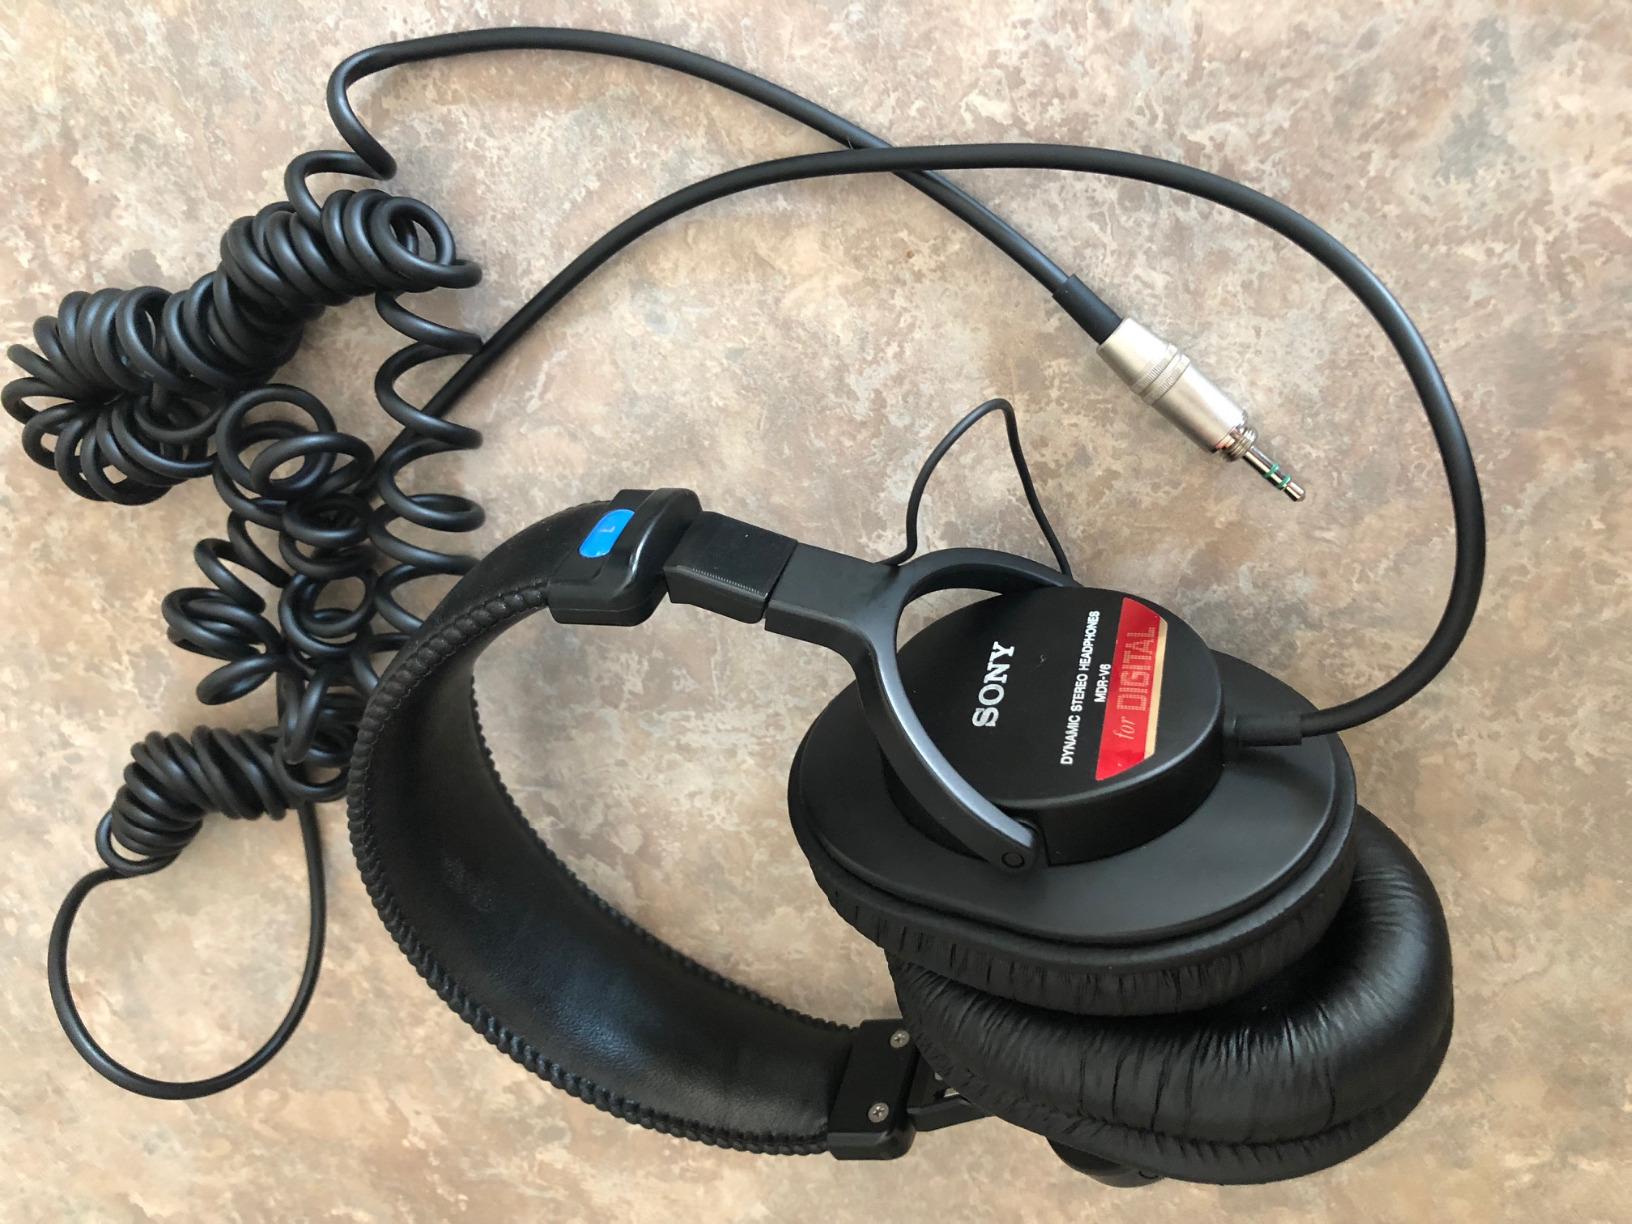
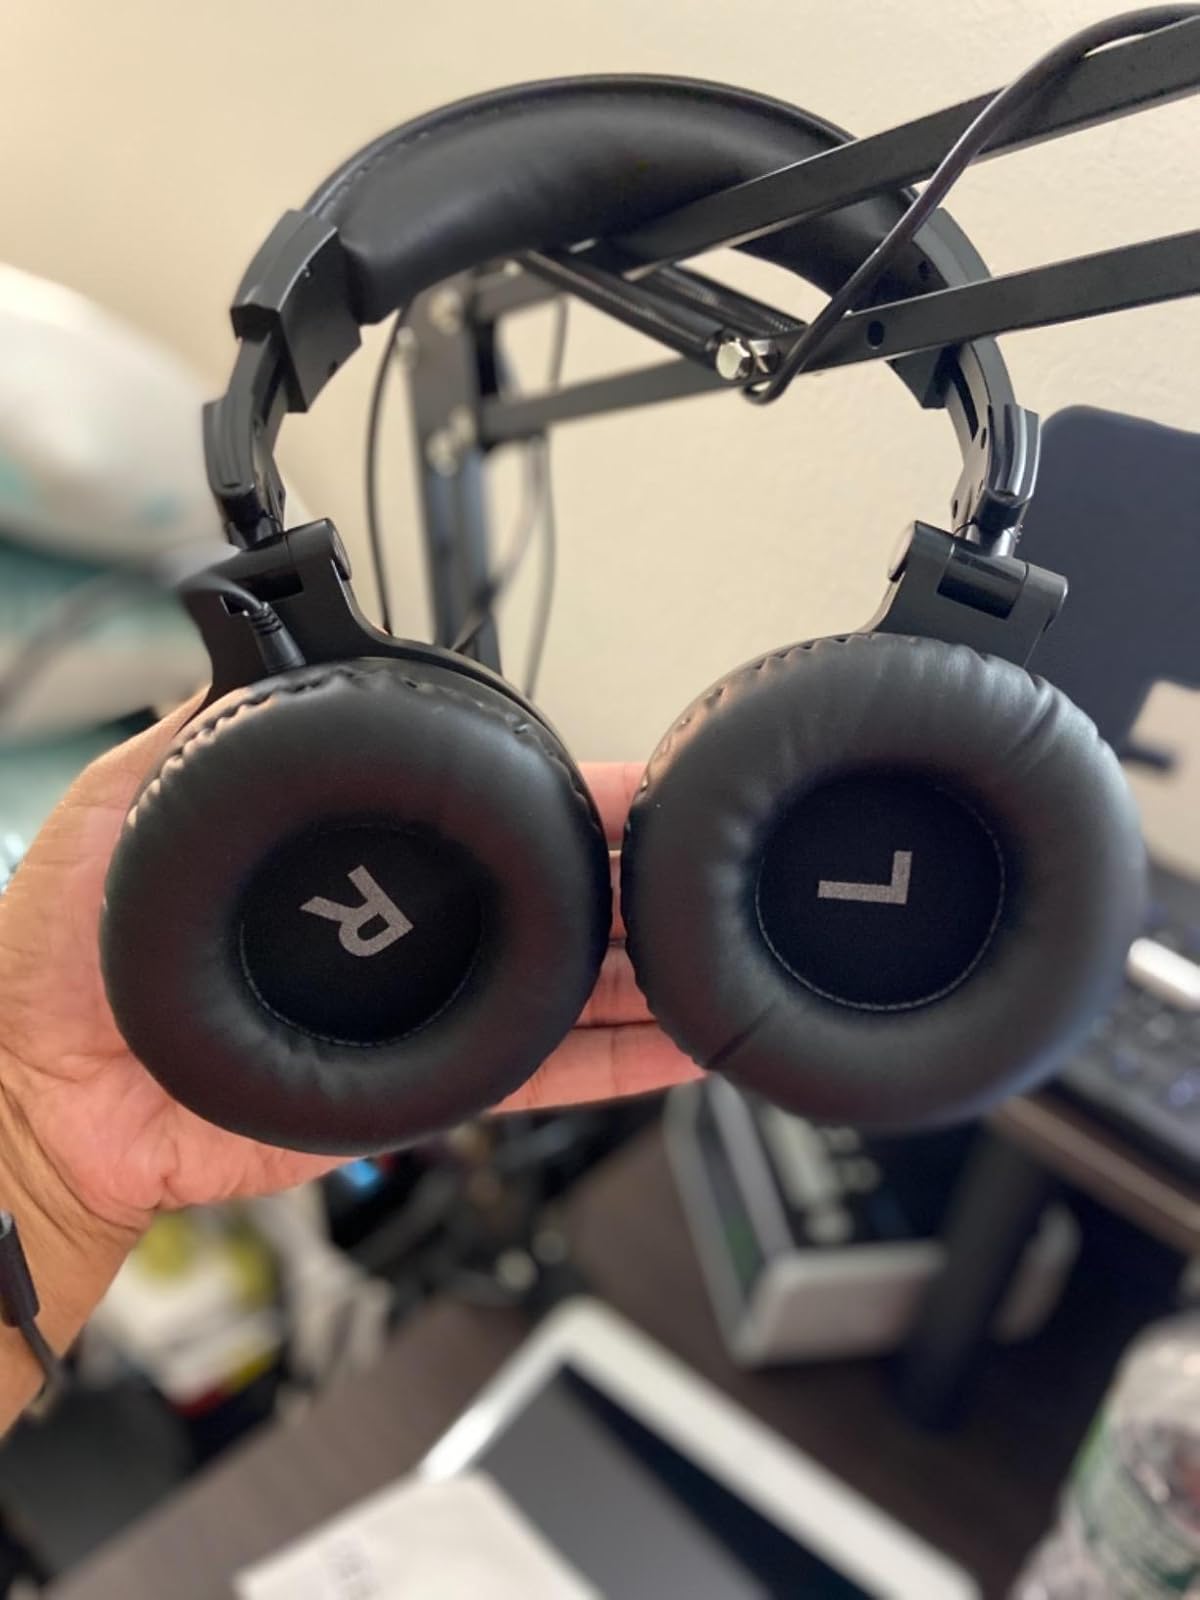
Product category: headphones
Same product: no